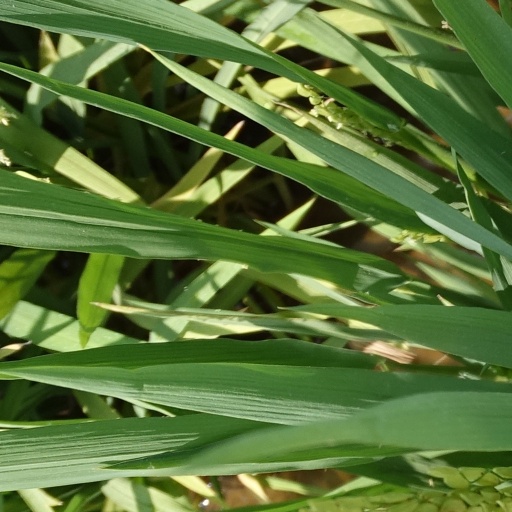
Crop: rice